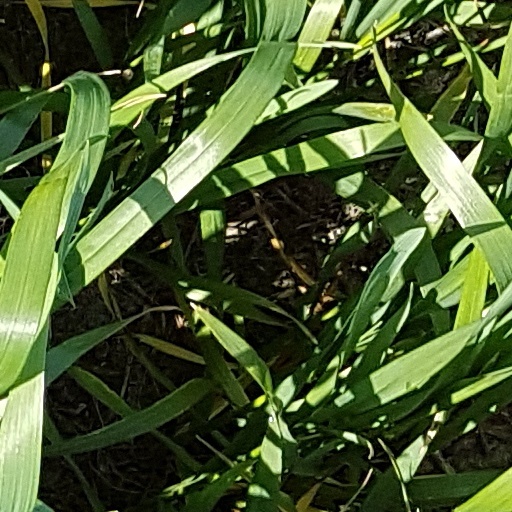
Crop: wheat